Paul Cattermole

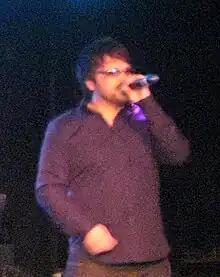
Cattermole performing in 2010

Paul Gerald Cattermole (7 March 1977 – 6 April 2023) was an English singer and actor. He was a member of the pop group S Club 7 from 1998 until his departure in 2002. Cattermole returned to the line-up in 2014 for their reunion tour and was originally due to return in 2023 for a planned second reunion tour before his death.